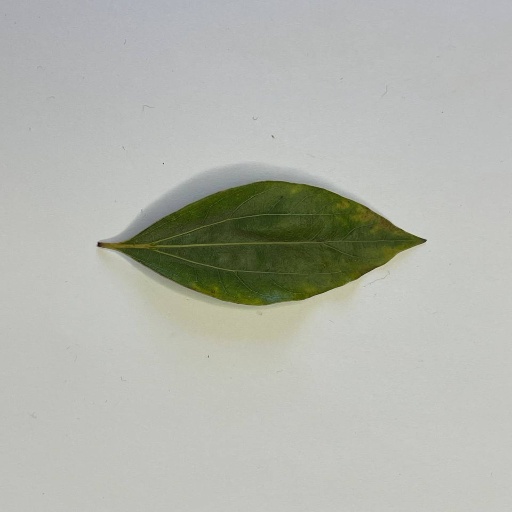
Species: Camphor
Leaf condition: Bacterial Spot